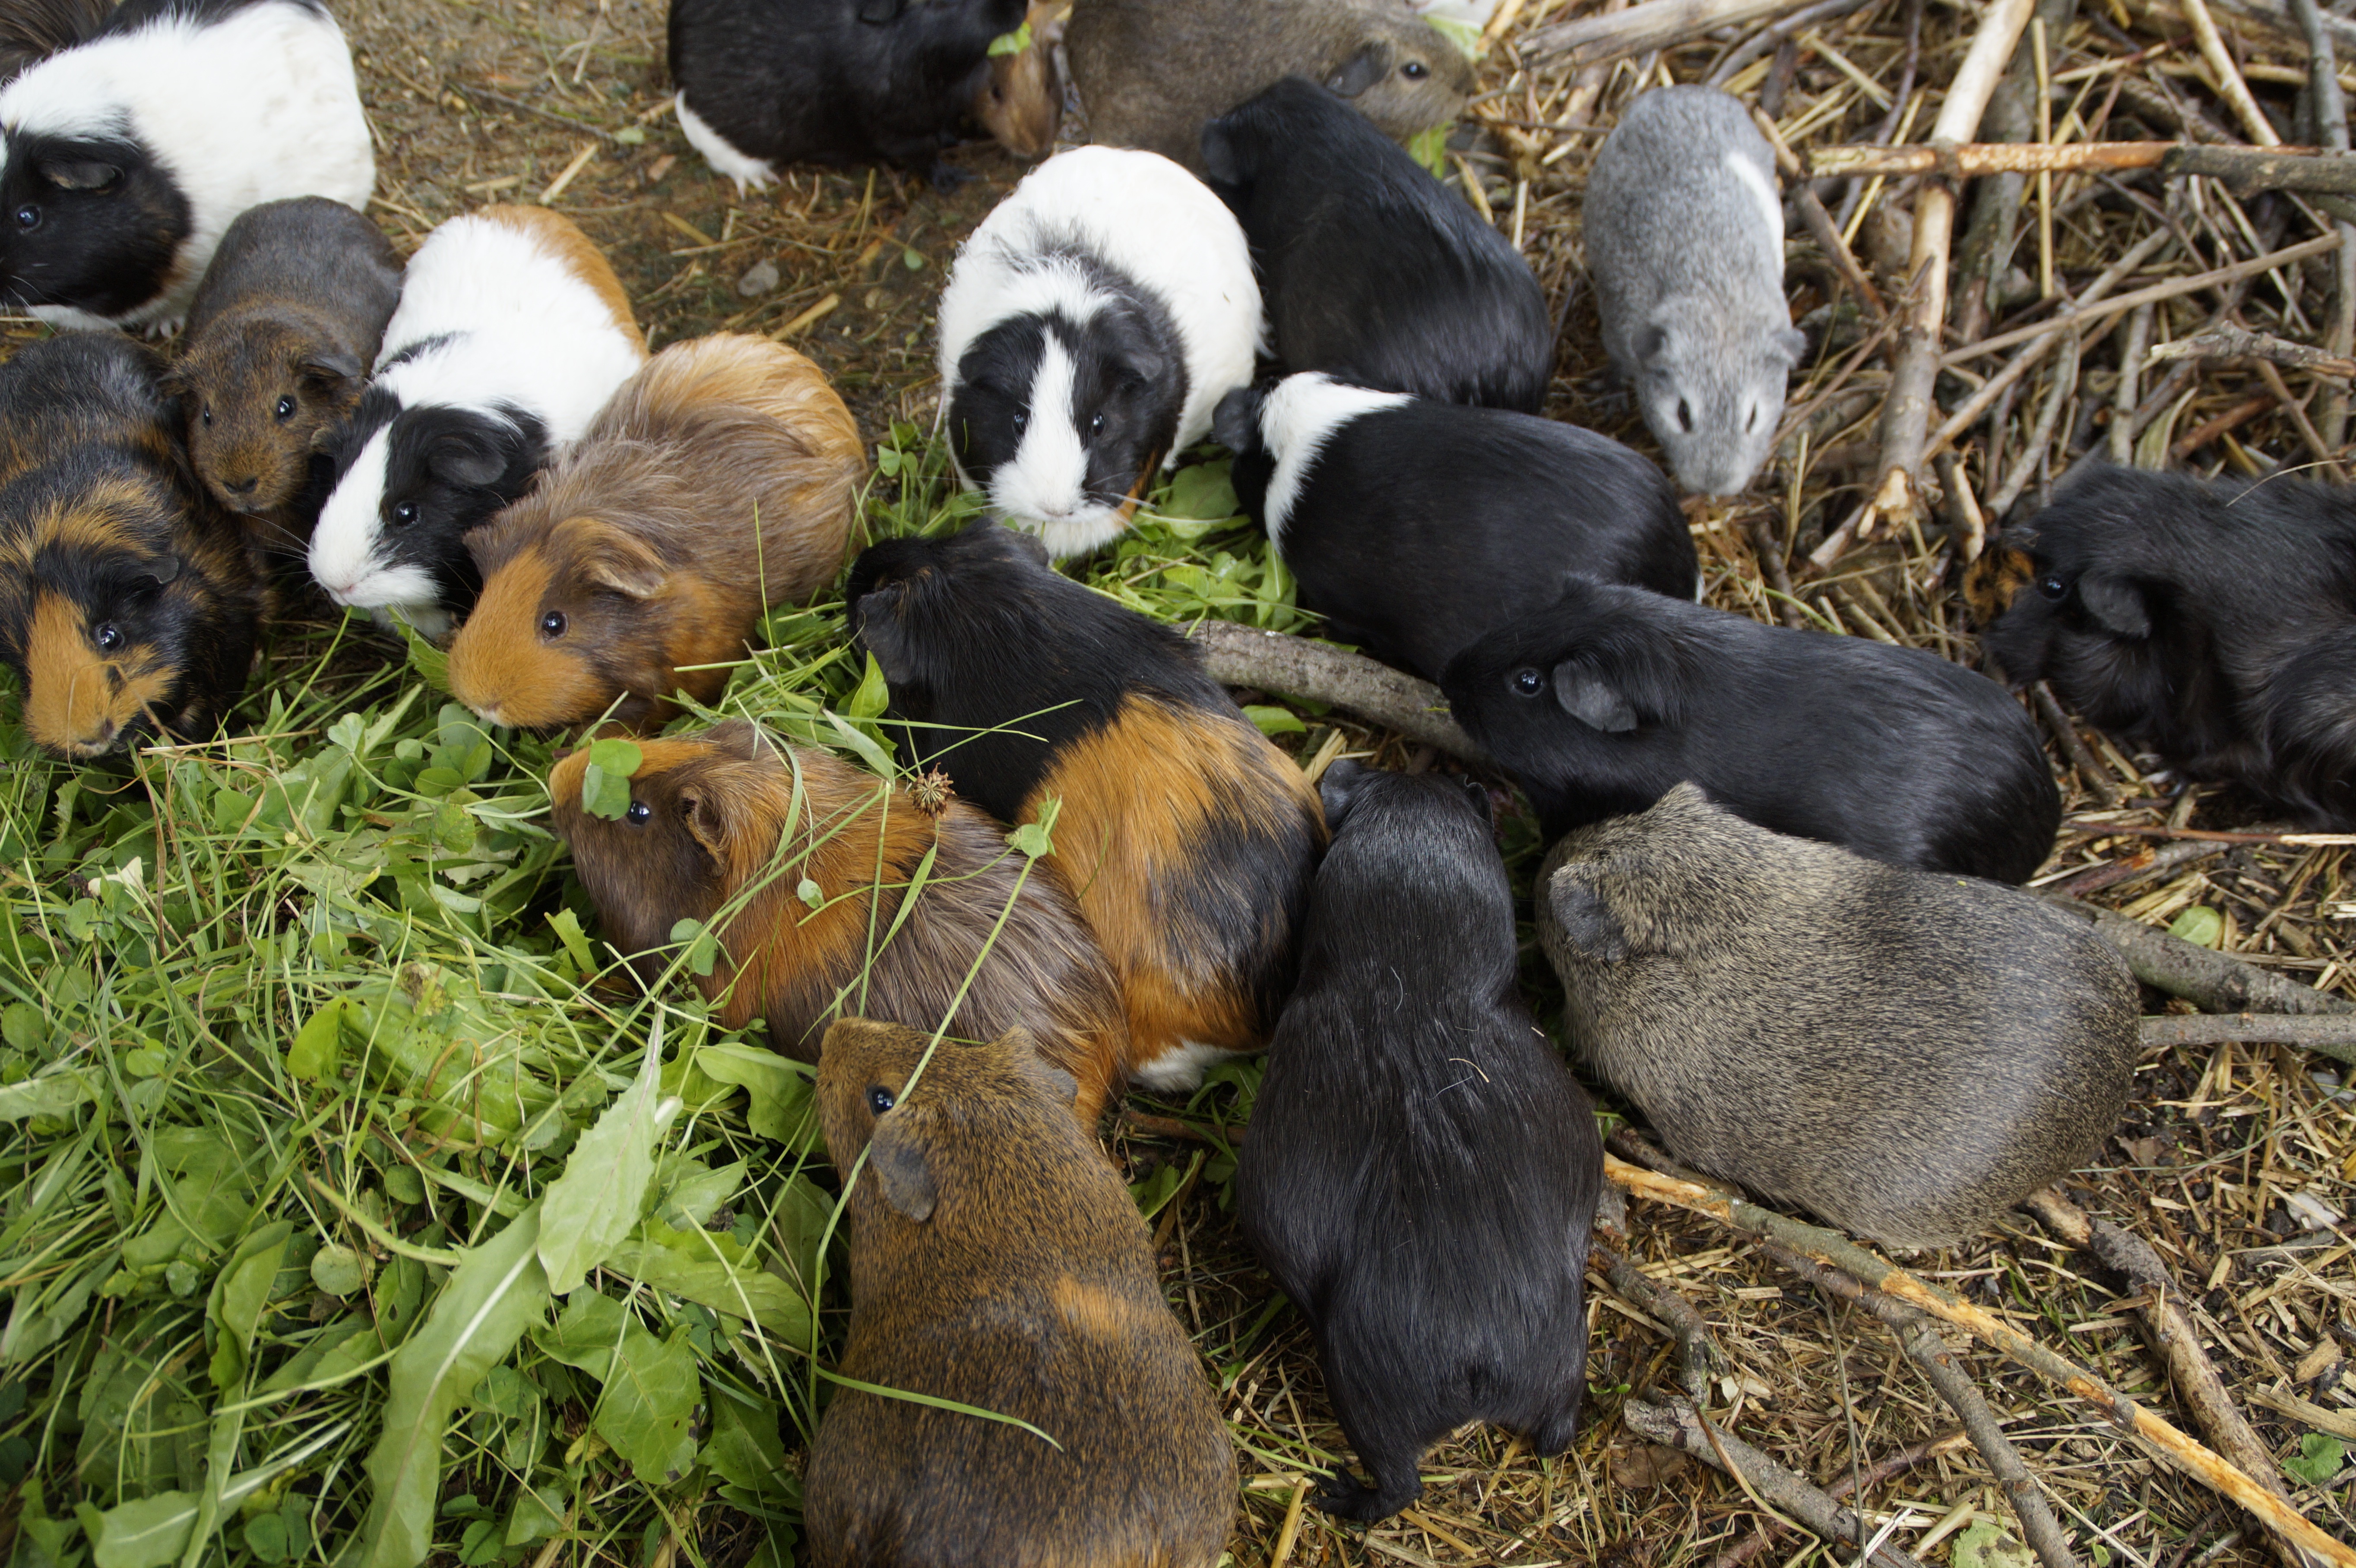
puppy, dog, feed, mammal, eat, guinea pig, pets, feeding, vegetarian, vertebrate, many, breeding, mass, quantitative, animal husbandry, small animals, green fodder, guinea pig breeding, dog like mammal